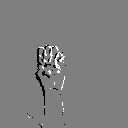
ASL letter: e